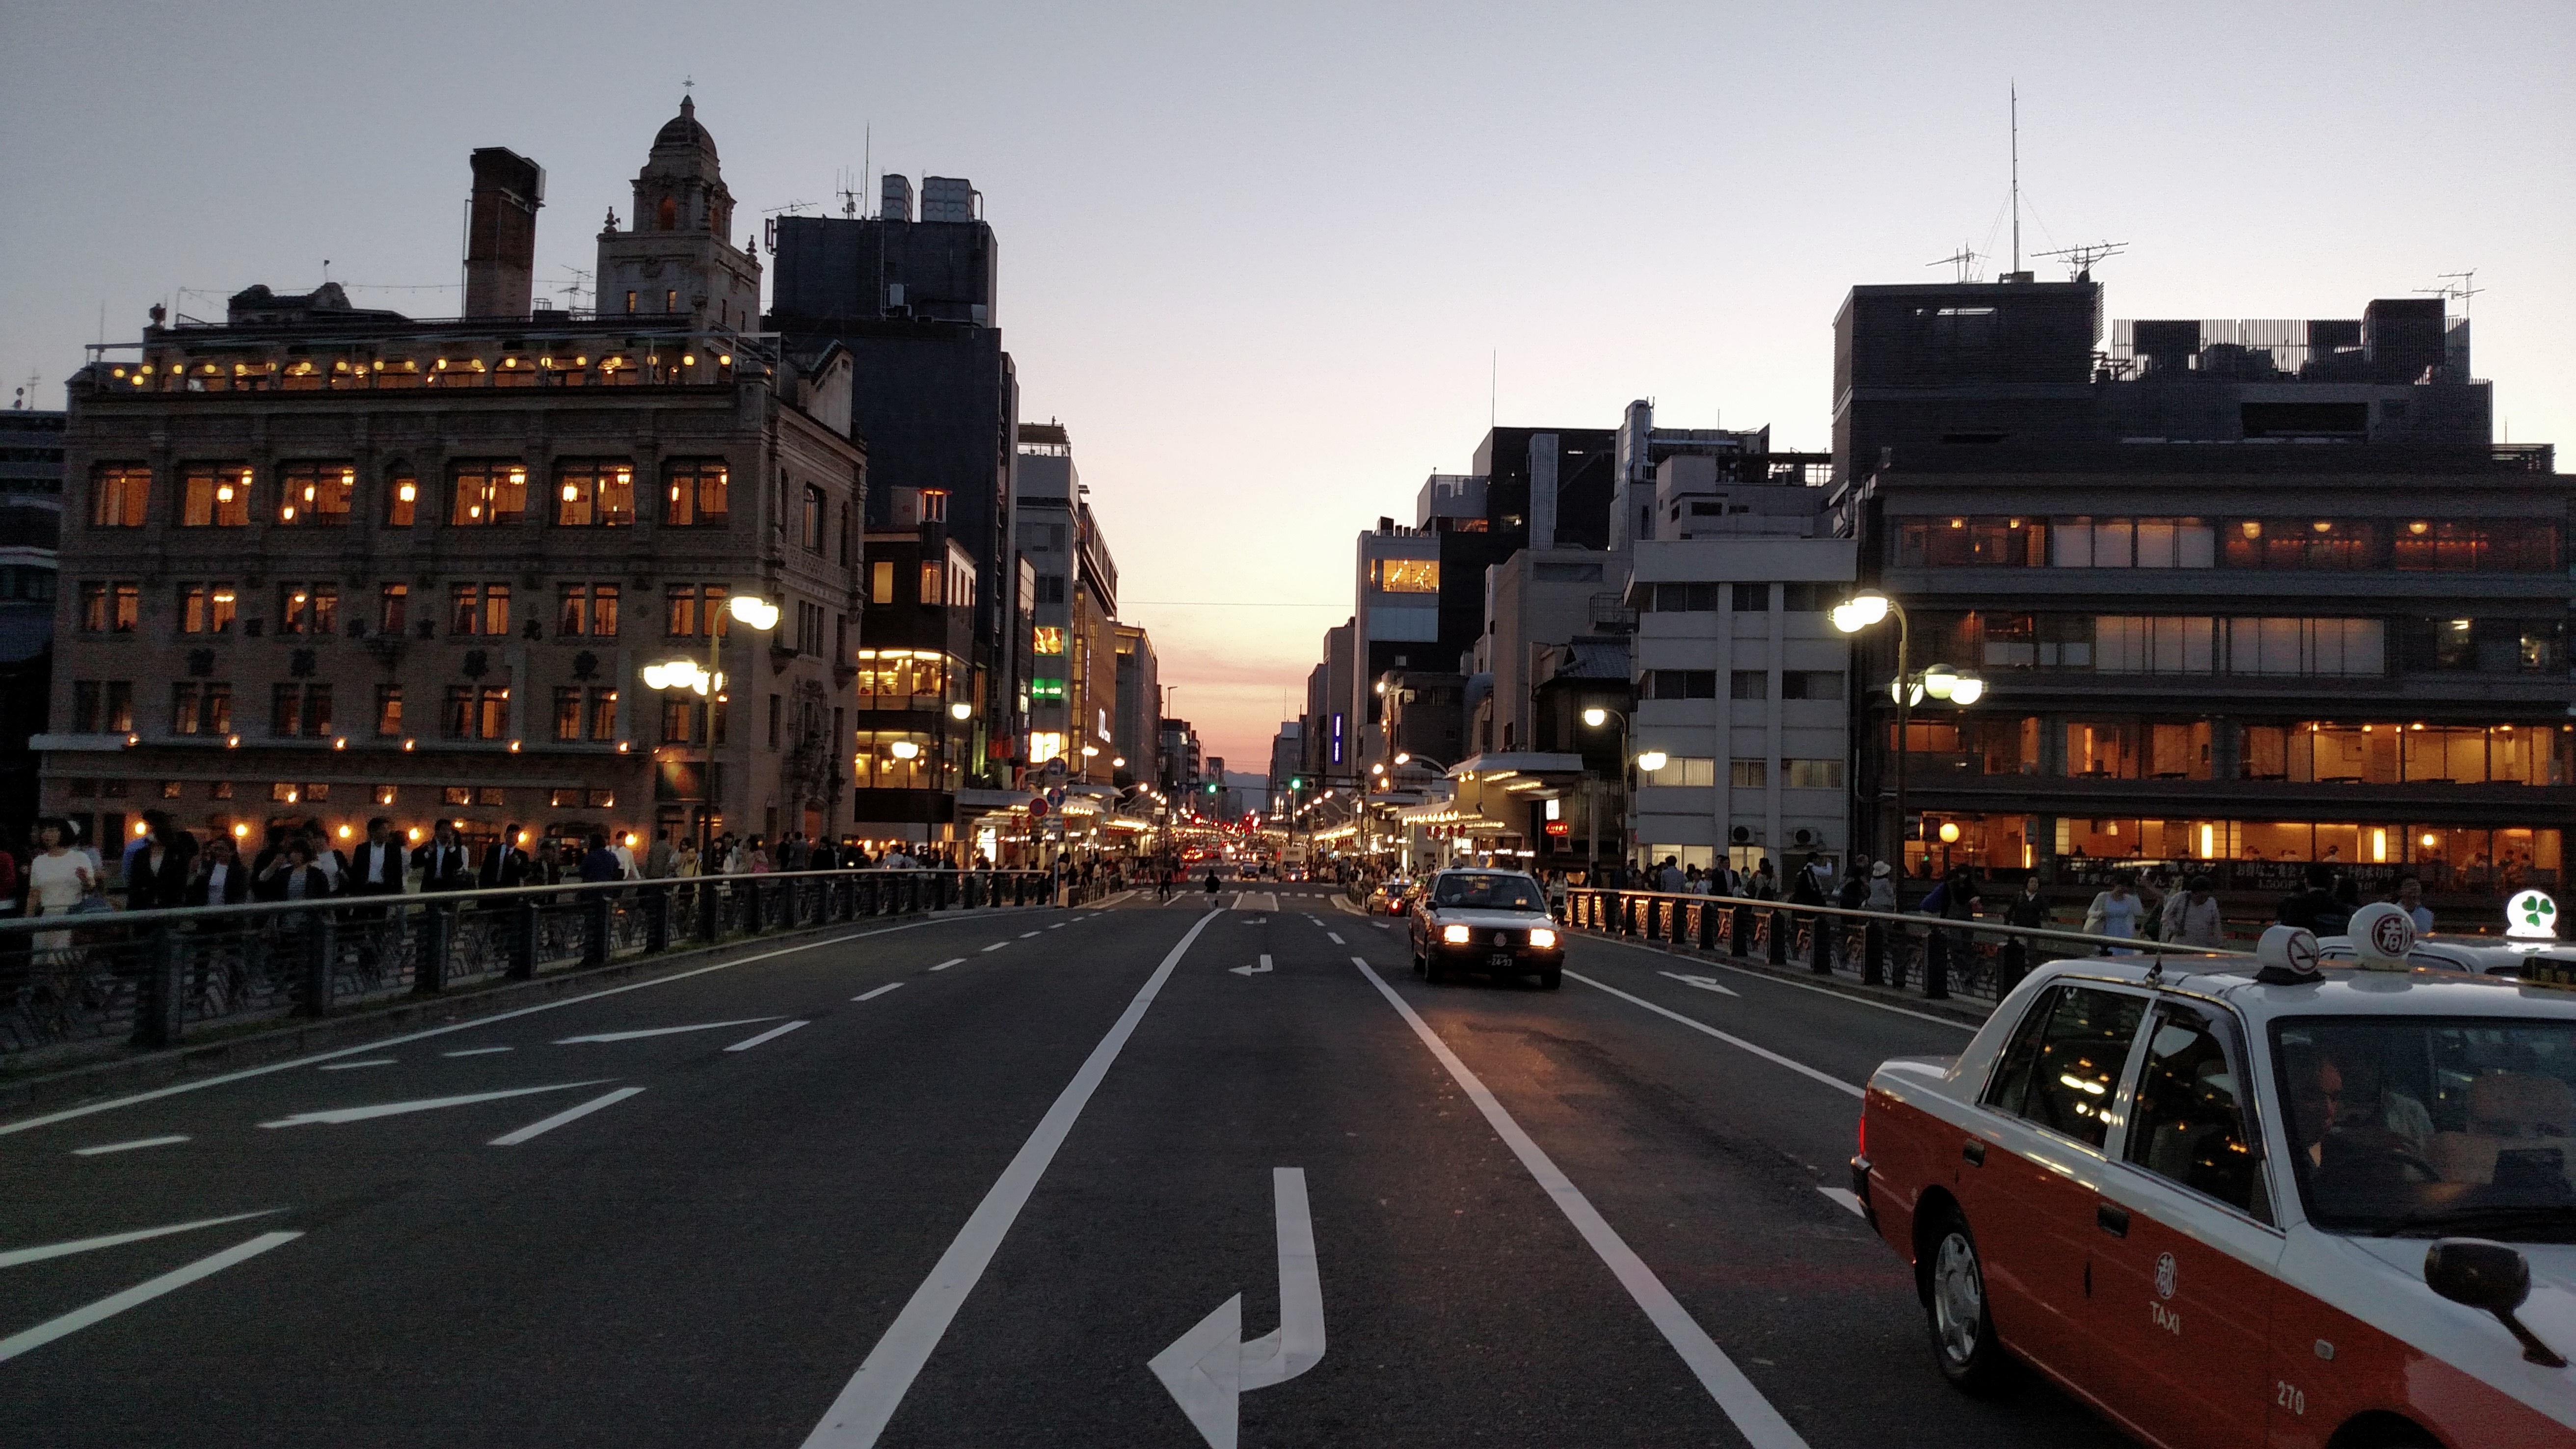
pedestrian, road, skyline, traffic, street, car, night, highway, building, city, cityscape, downtown, dusk, evening, lane, infrastructure, metropolis, urban area, residential area, human settlement, metropolitan area